Melusine (film)

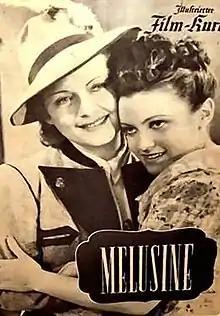
German film poster

Melusine is a 1944 German drama film directed by Hans Steinhoff and starring Olga Chekhova, Siegfried Breuer and Angelika Hauff.